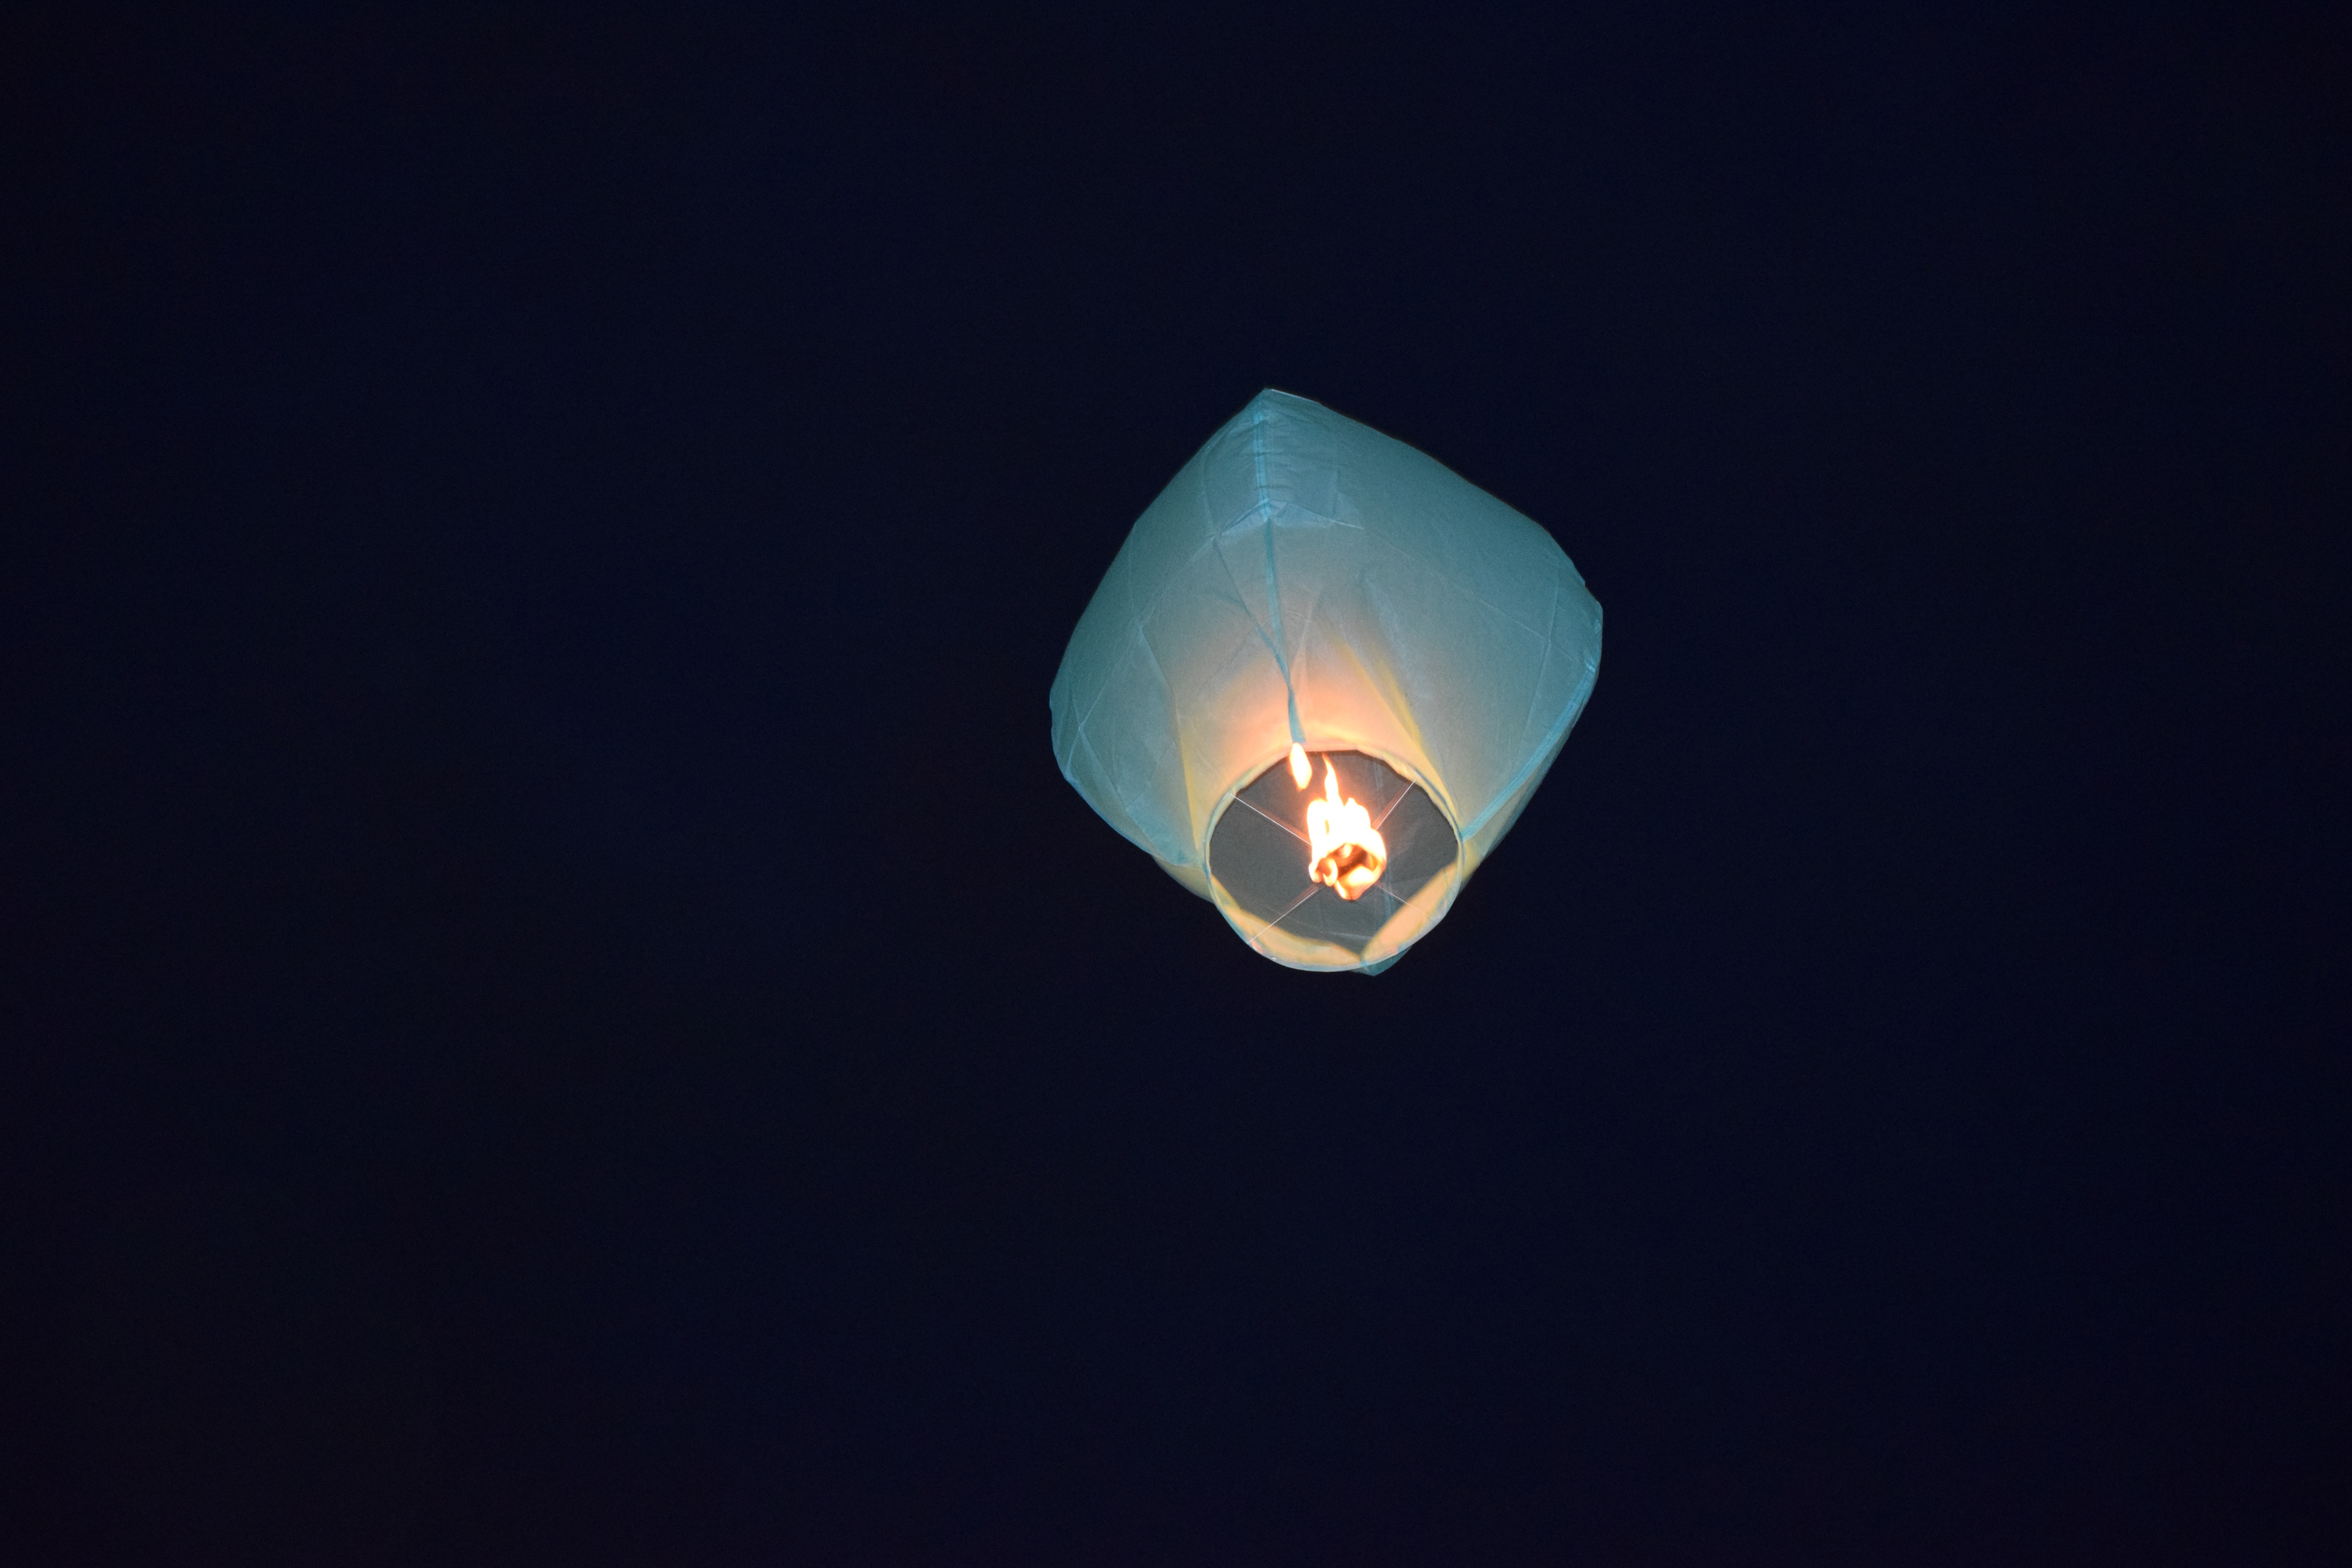
light, sky, air, hot air balloon, fly, reflection, flight, hot air, darkness, street light, lighting, circle, light fixture, sphere, baloon, hot air ballooning, bright balloon, incandescent light bulb